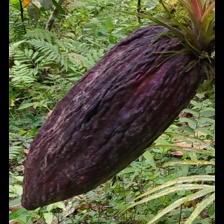
Label: phytophthora